Paul Faries

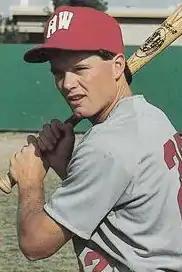
Faries in 1988

Paul Tyrrell Faries (born February 20, 1965) is an American former professional baseball second baseman, who played during four seasons in Major League Baseball (MLB) with the San Diego Padres and San Francisco Giants. He was drafted by the Padres in the 23rd round of the 1987 Major League Baseball draft.